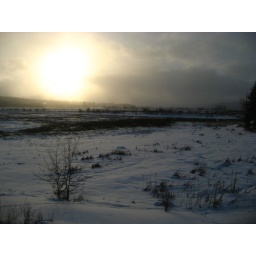
The sun was drawing water yesterday and today, the snow clouds challenged the sun for a spot in the sky.